Francis Godfroy

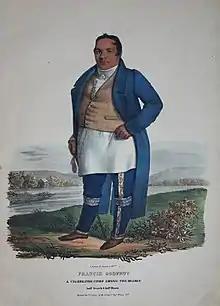
Francis Godfroy, a celebrated Miami chief who was half French and half Miami. Hand-colored lithograph from the Aboriginal Portfolio, painted at the Treaty of Fort Wayne (1827).

Francis Godfroy (Palaanswa, c. 1788–1840) was a chief of the Miami people. He negotiated treaties with between his tribe and the United States.